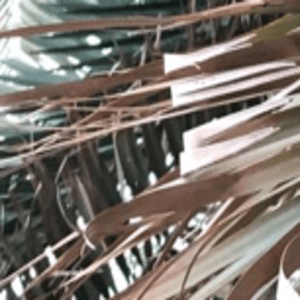
Label: Potassium Deficiency